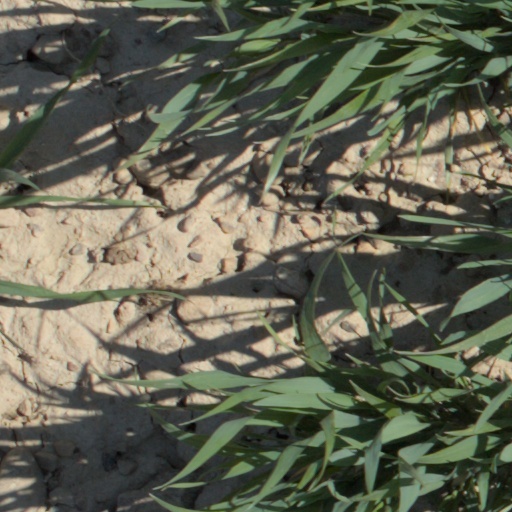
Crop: wheat